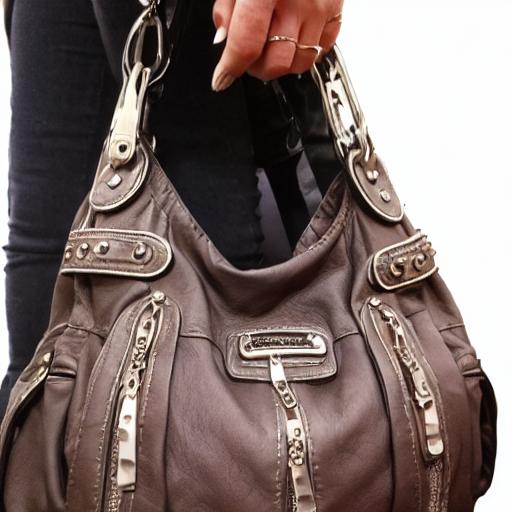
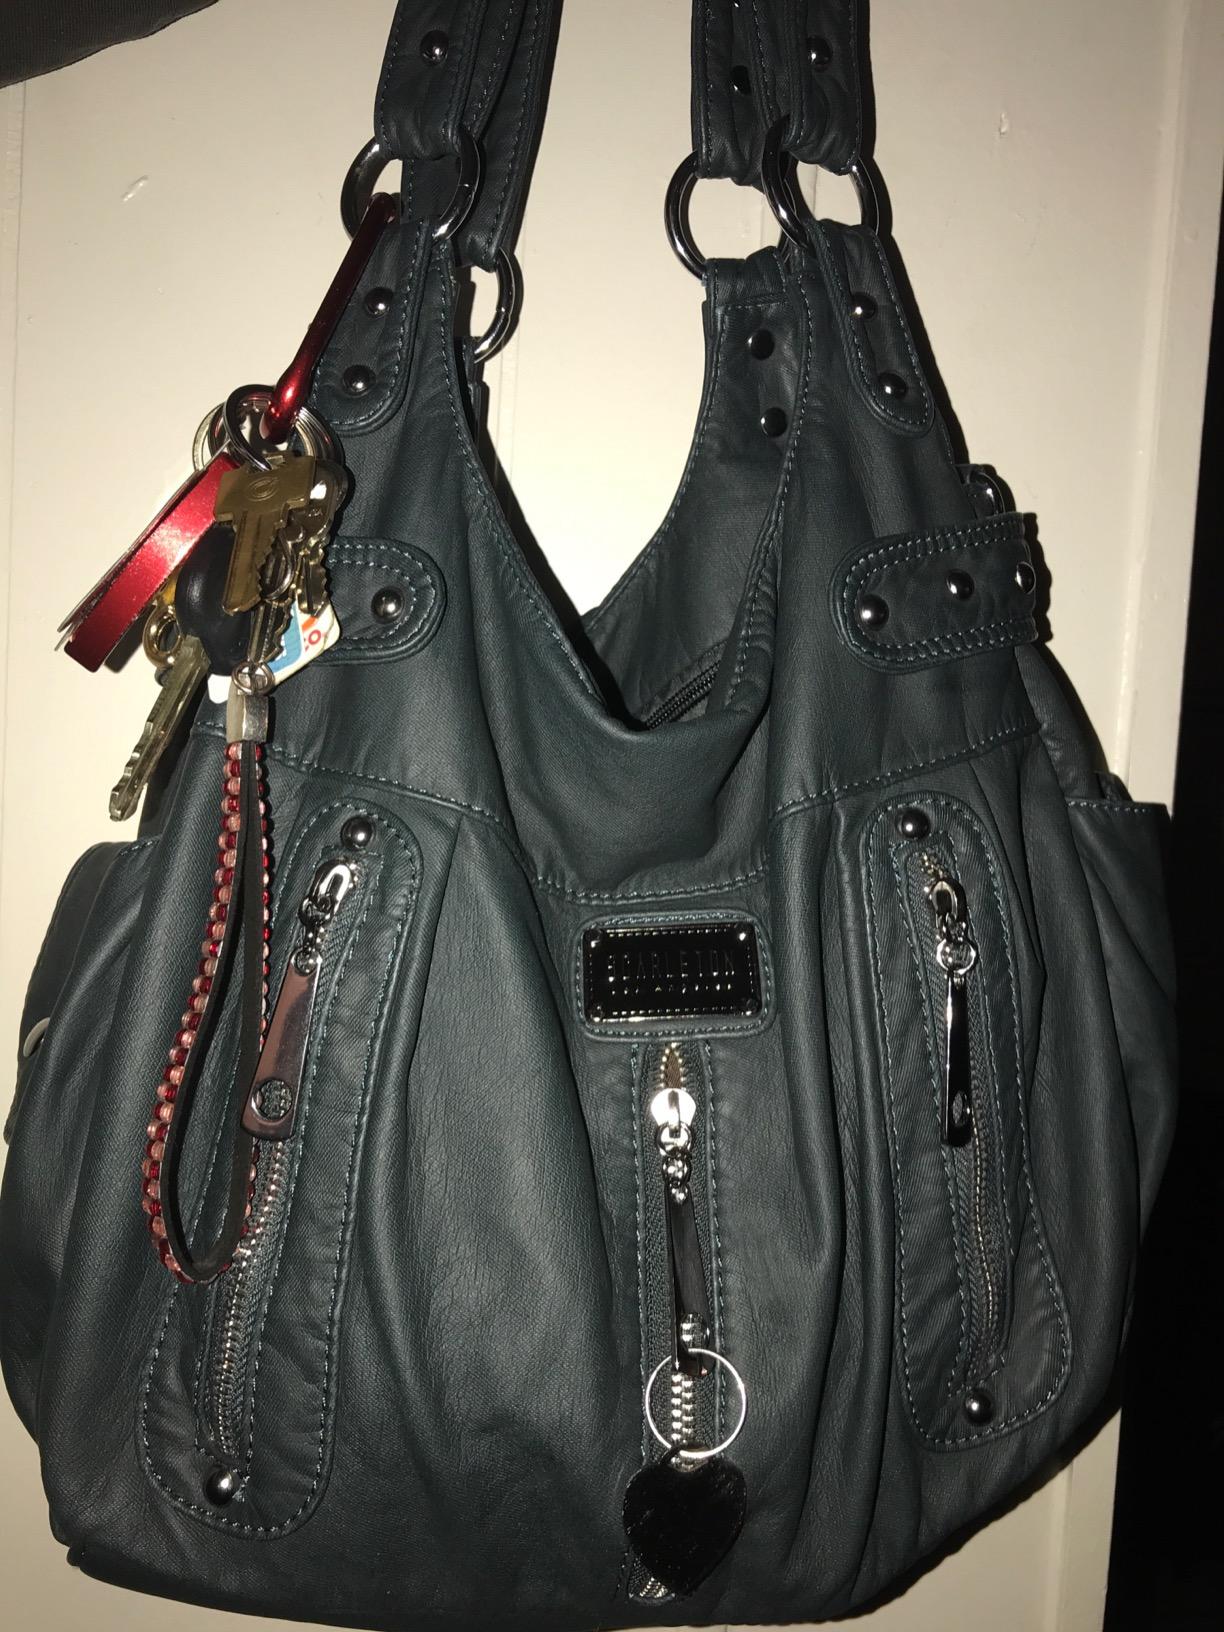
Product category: accessories_handbag
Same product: no